Viktor Ljung

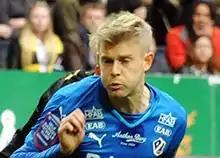

Viktor Ljung (born 19 April 1991) is a Swedish footballer who plays as a defender.